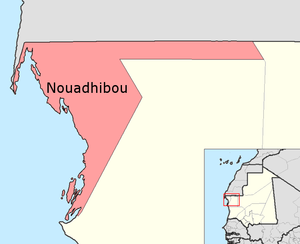
Le Dakhlet Nouâdhibou est une baie située entre la péninsule du Râs Nouâdhibou et la côte mauritanienne continentale, connue autrefois sous le nom de baie du Lévrier. Le toponyme a été repris pour désigner l'une des régions de la Mauritanie. Elle a pour capitale la ville de Nouadhibou.